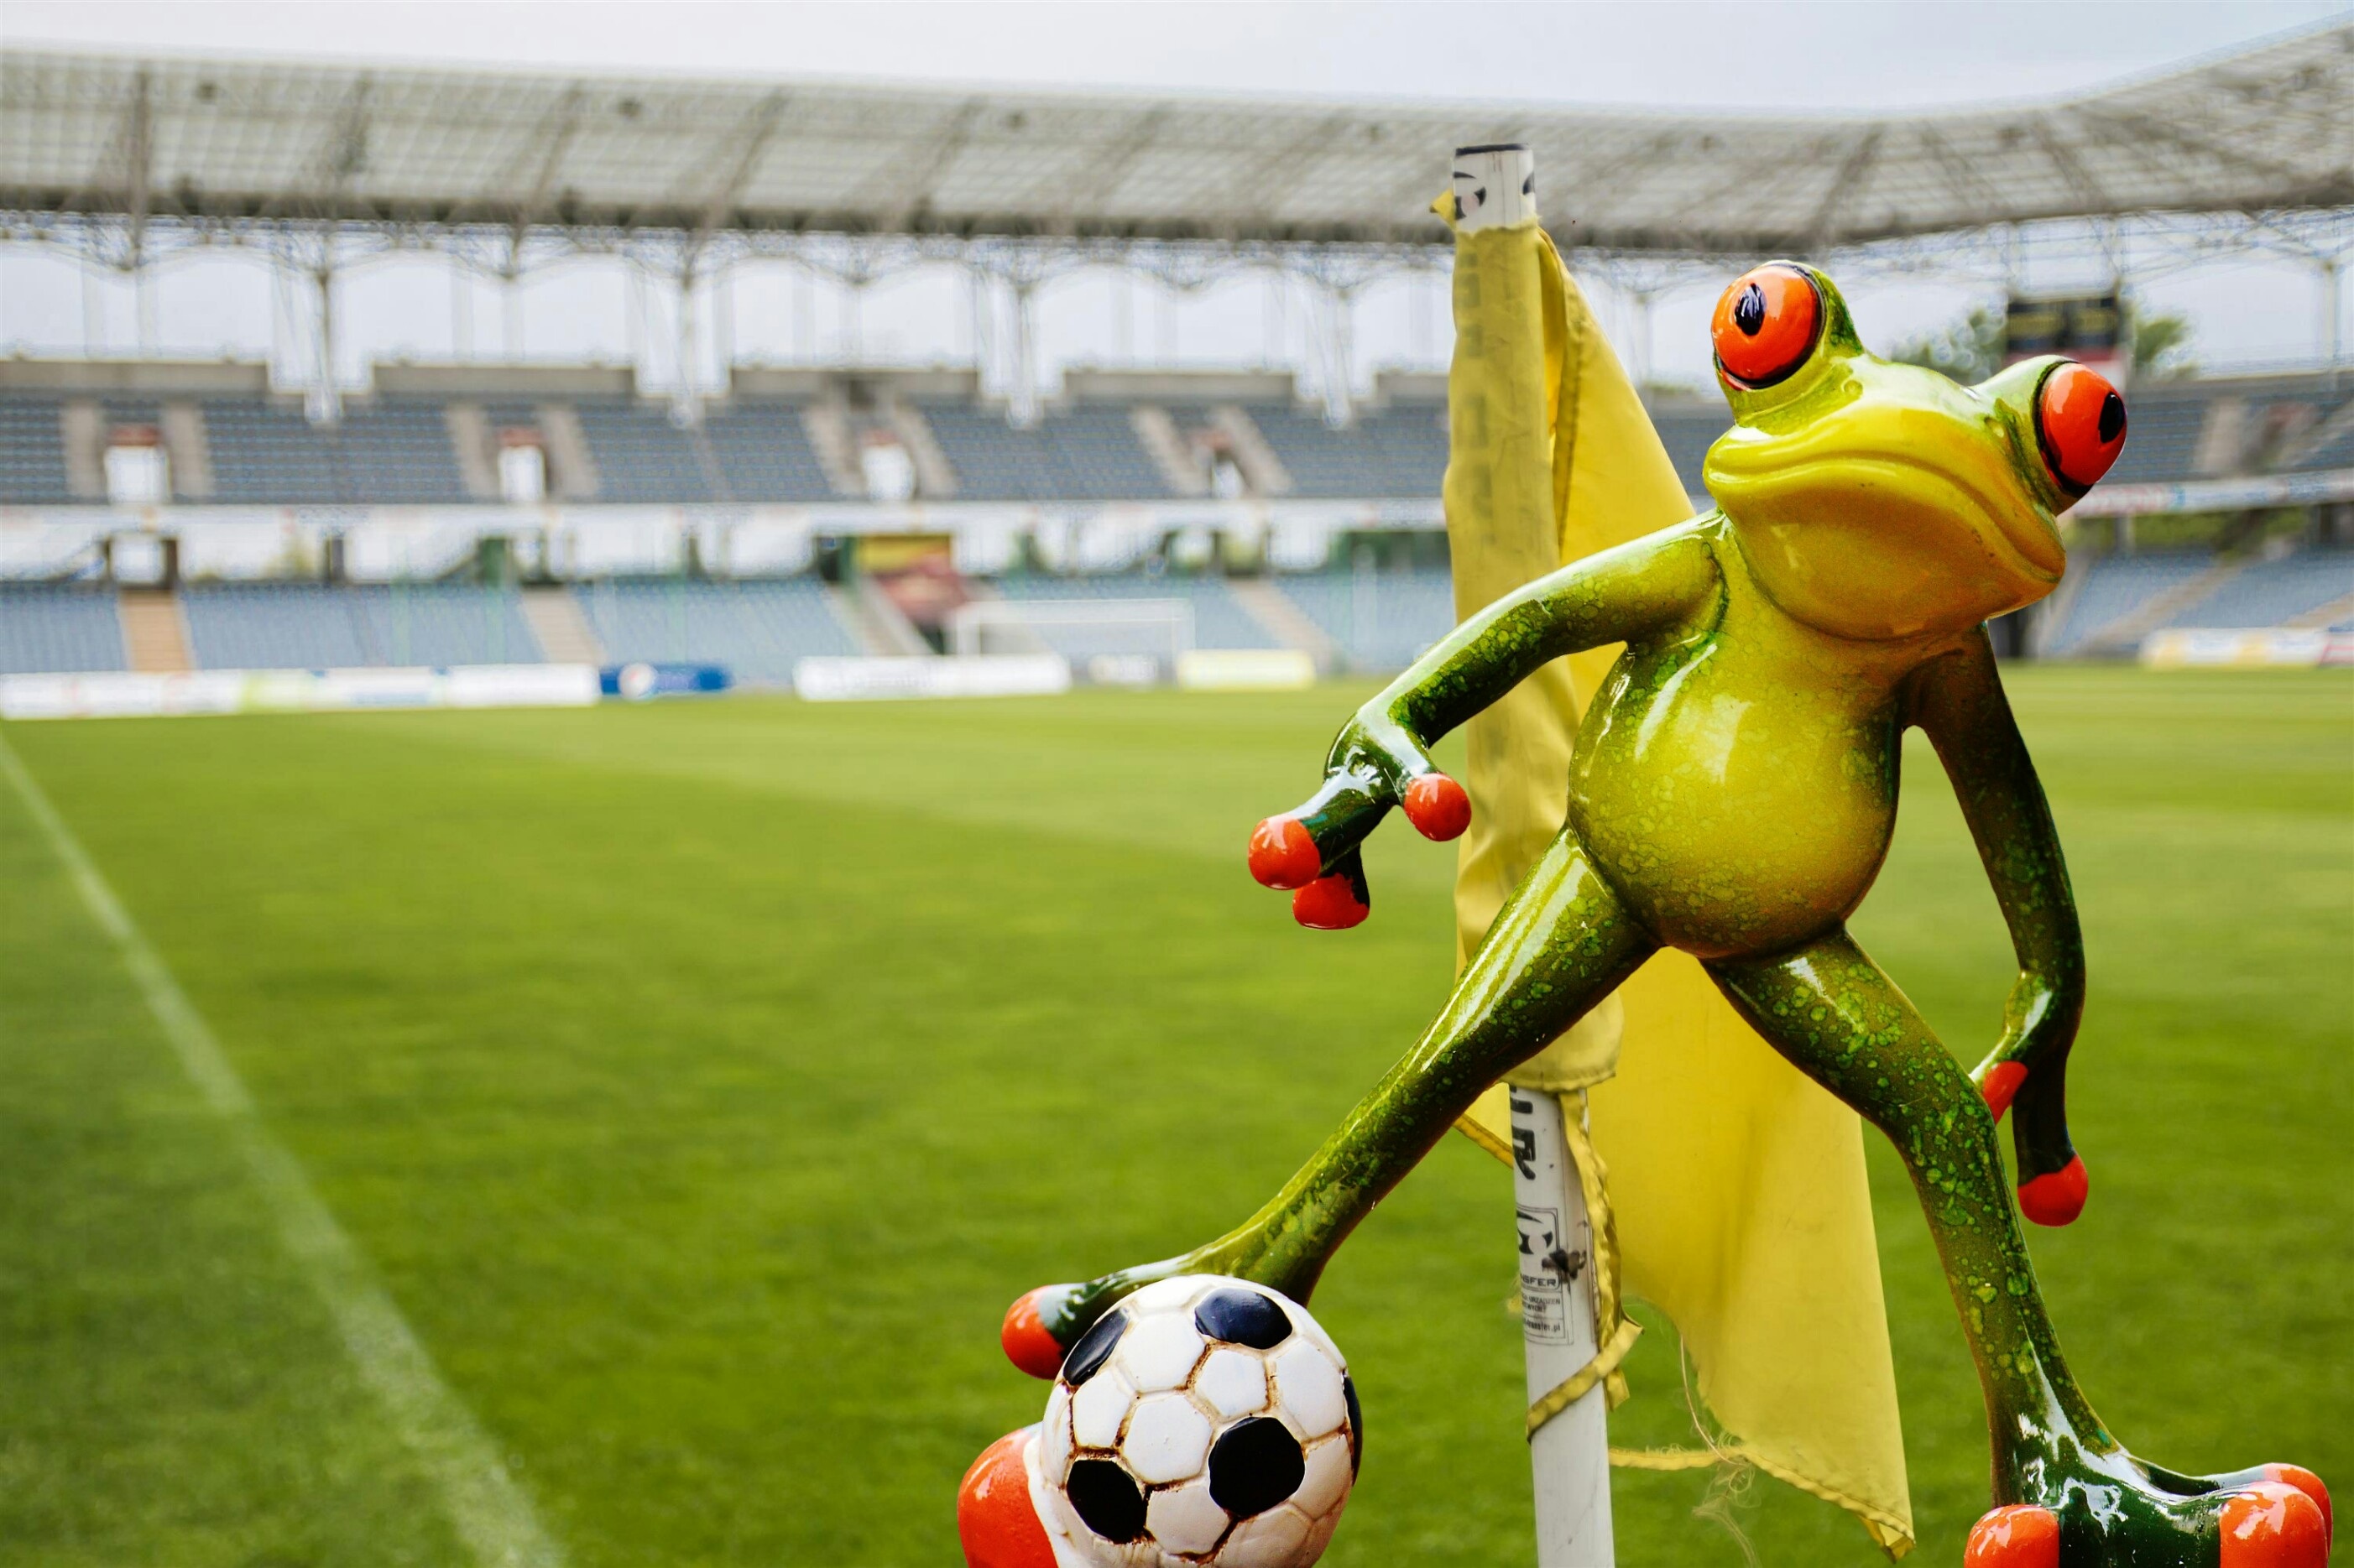
play, sweet, cute, soccer, frog, football, stadium, player, figure, sports, ball, funny, kick, sport venue